Robert Plunkett

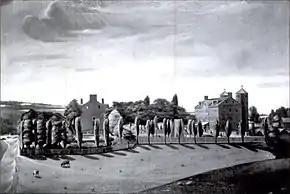
Georgetown University campus

Though Bishop Carroll was aware Plunkett had traveled to the United States seeking of pastoral, rather than educational work, he persuaded the reluctant Plunkett to become the first president of Georgetown College. Carroll concluded that the few other former Jesuits in the United States either could not be removed from important ministries or were not suited to teaching. He had initially sought to name a distinguished English ex-Jesuit as the head of the college, such as Charles Plowden or Robert Molyneux, but they were unwilling to assume the position.